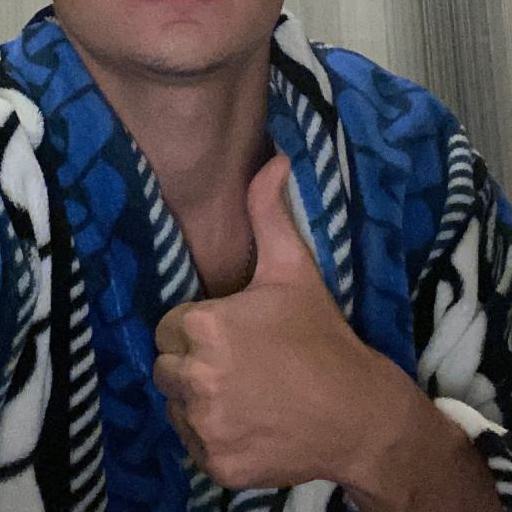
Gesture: like